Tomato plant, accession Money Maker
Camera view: bottom (45 deg); turntable rotation: 120 degrees
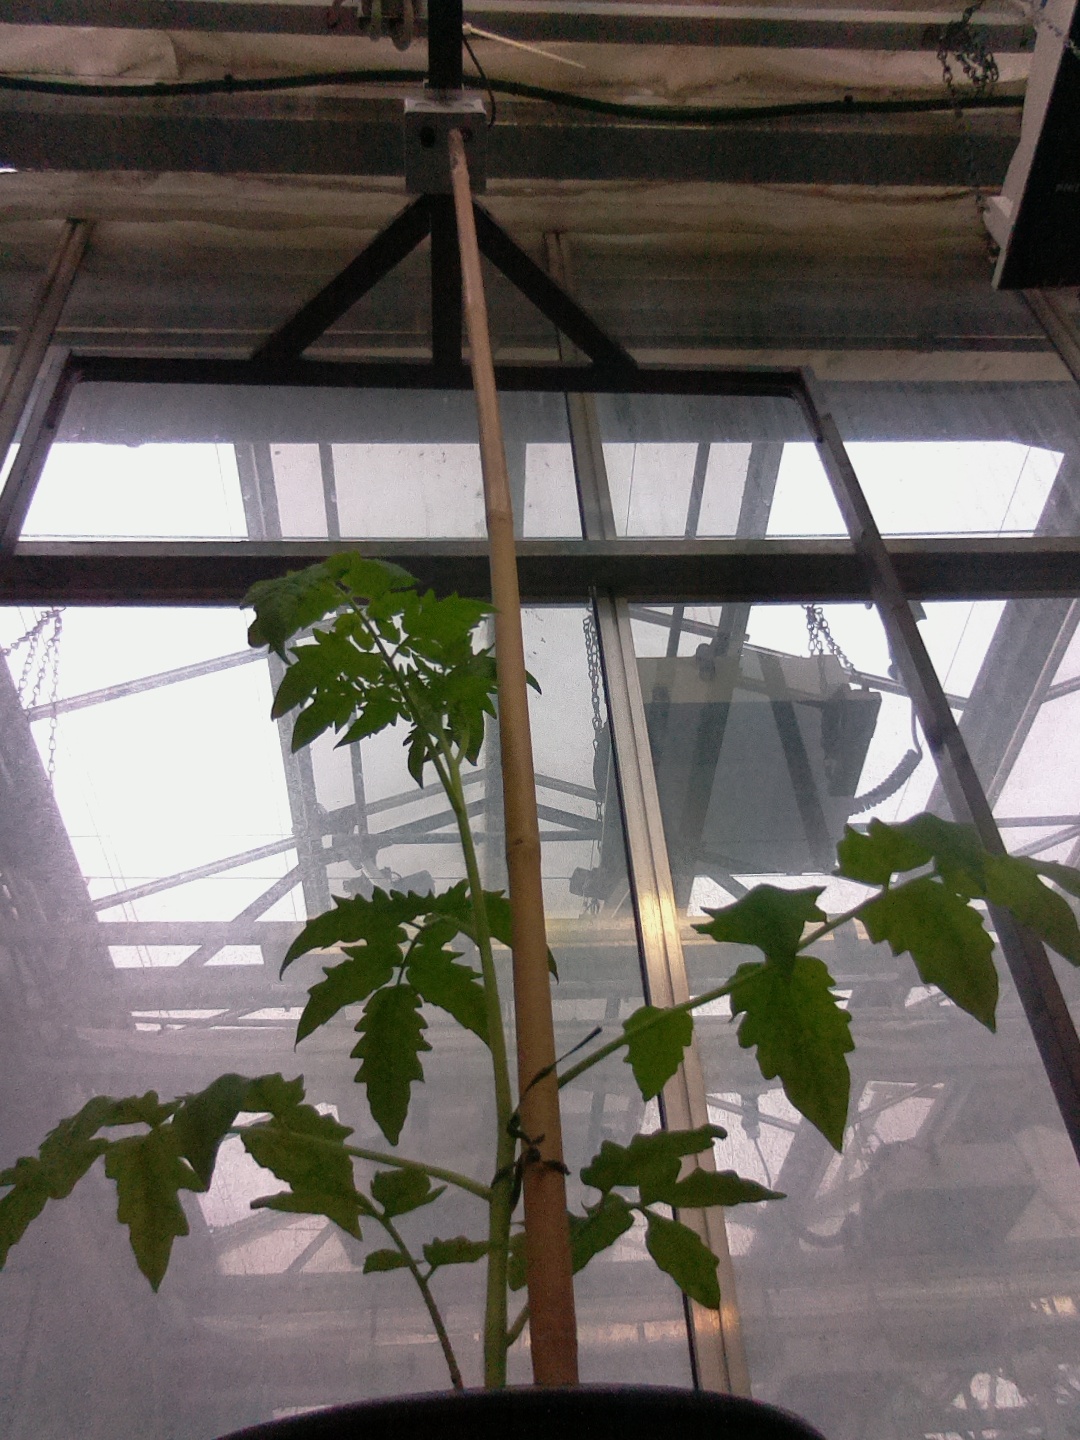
BBCH growth stage 13: 6 of true leaves visible